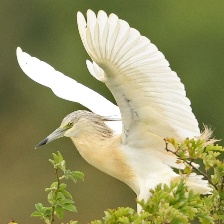
Species: SQUACCO HERON
Scientific name: ARDEOLA RALLOIDES
ImageNet parent category: little_blue_heron